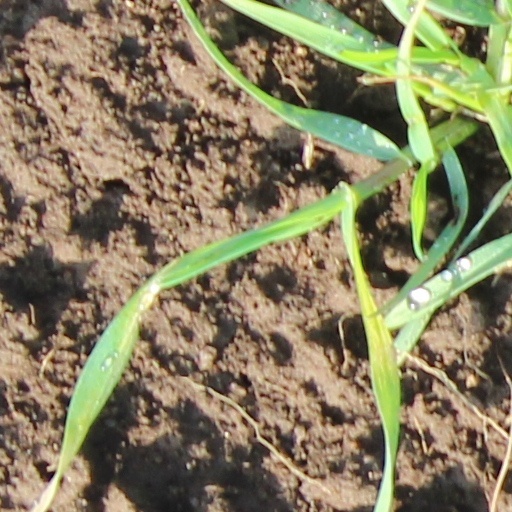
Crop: wheat